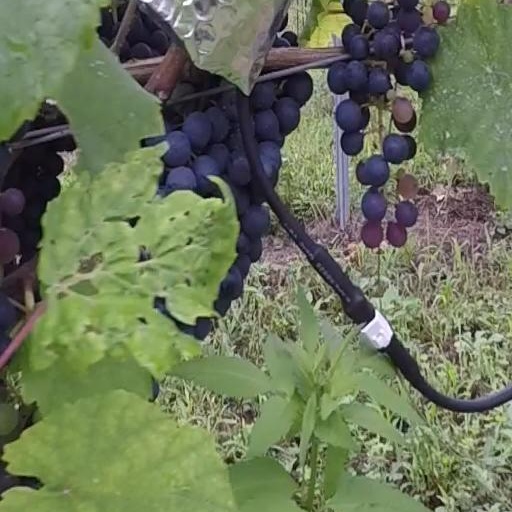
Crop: grape